Barenboim–Said Akademie

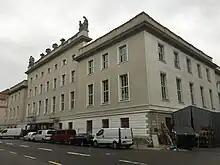
The façade of the Barenboim–Said Academy on Französische Straße

The creation of the Barenboim–Said Akademie in 2015 was rooted in a pre-existing peace project, the West-Eastern Divan Orchestra. Edward Said and Daniel Barenboim co-founded the West–Eastern Divan Orchestra in Weimar, Germany in 1999, named after the "West–östlicher Divan" ("West–Eastern Divan"), an anthology of poems by Johann Wolfgang von Goethe, who took his inspiration from the Persian poet Hafez. The first ensemble workshop took place in 1999, part of Weimar's program as the European Capital of Culture.